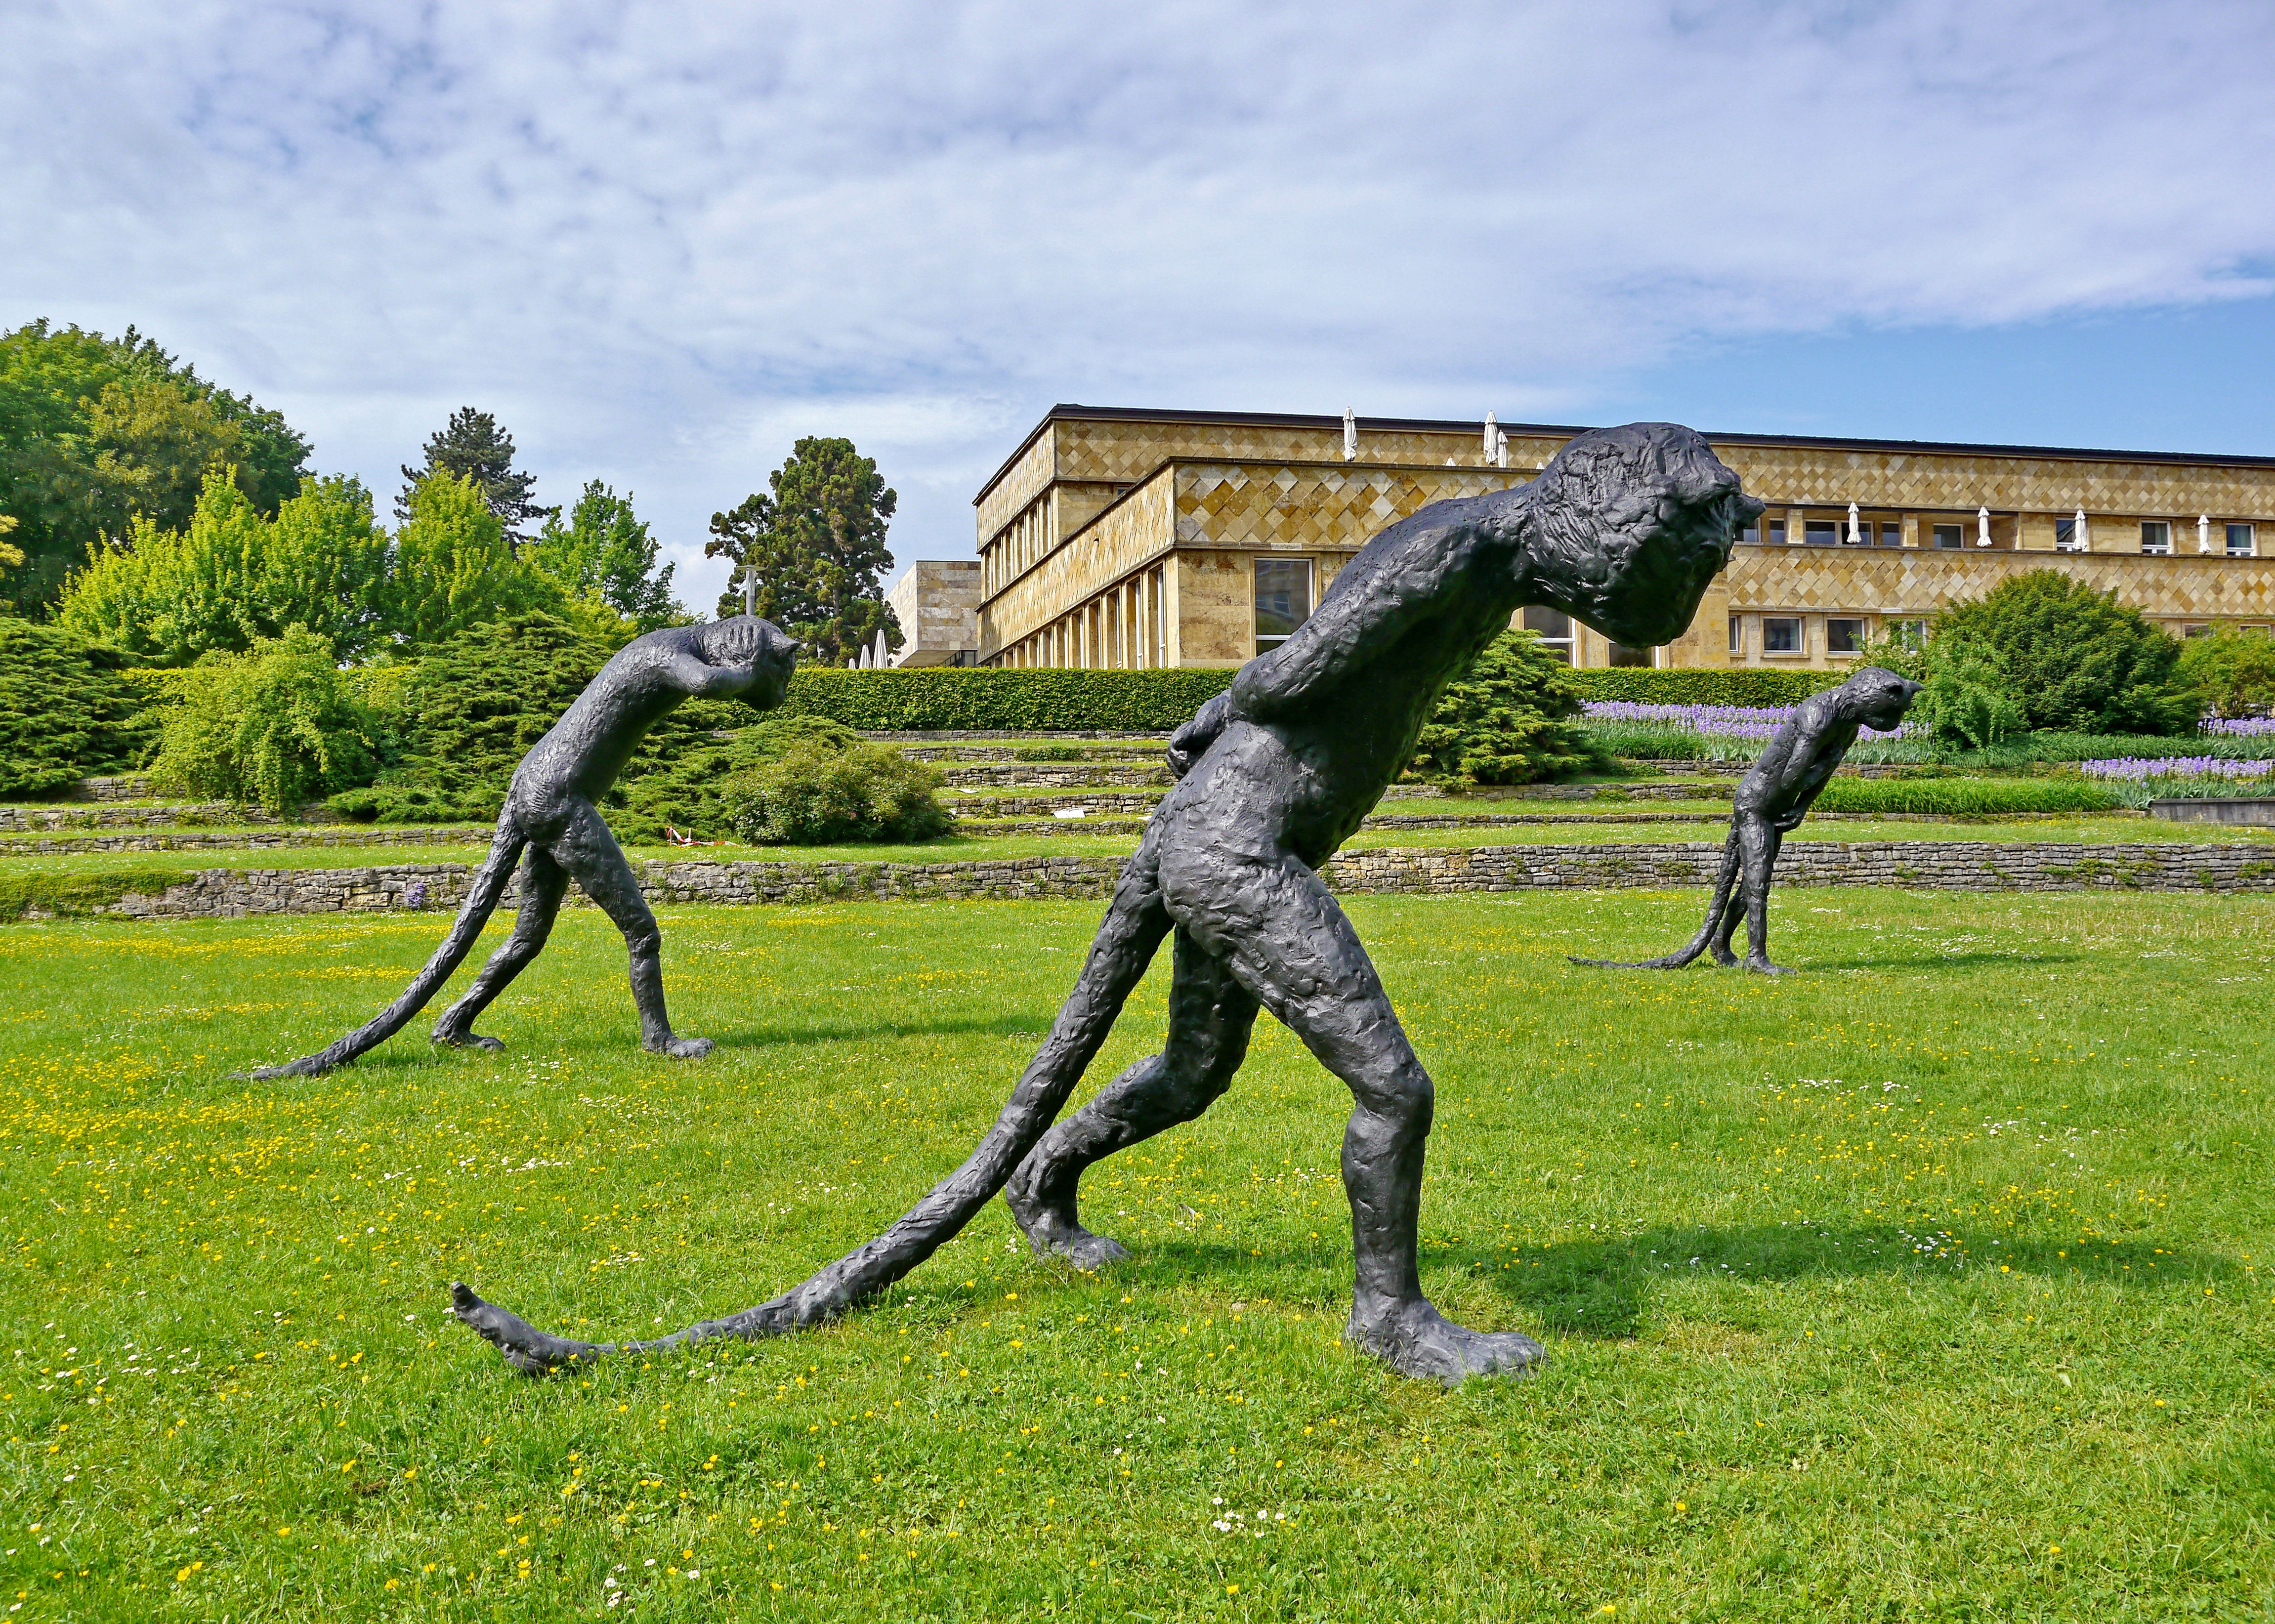
grass, sky, lawn, monument, statue, artistic, sculpture, art, clouds, university, germany, campus, college, frankfurt